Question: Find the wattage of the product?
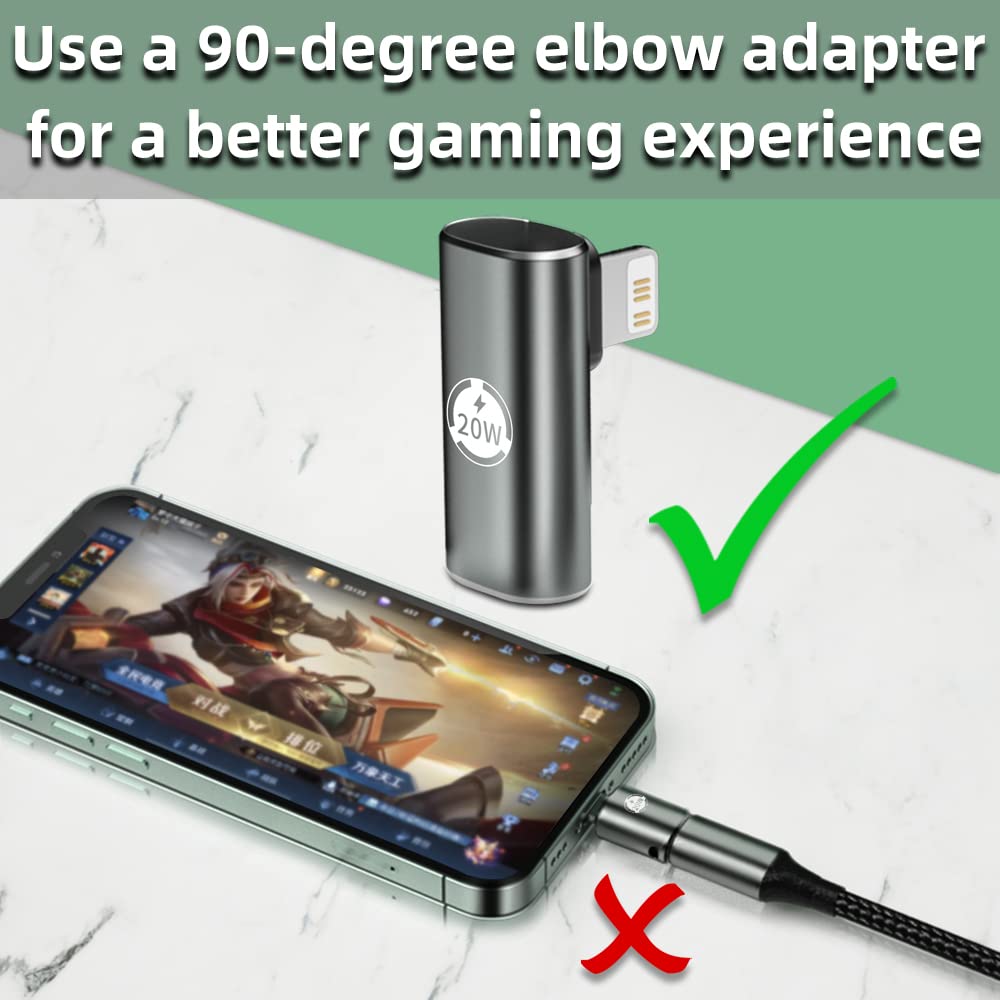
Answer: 20.0 watt